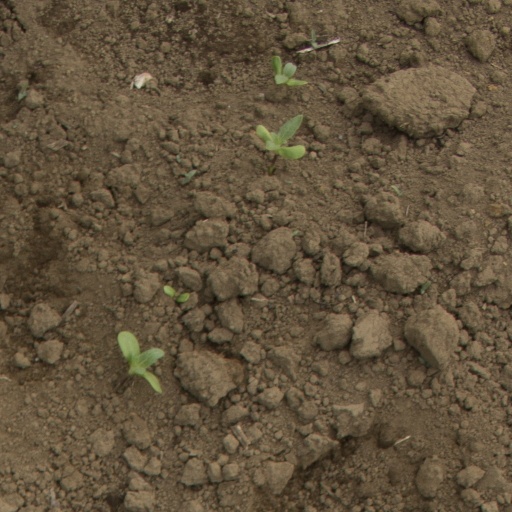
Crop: Jerusalem artichoke